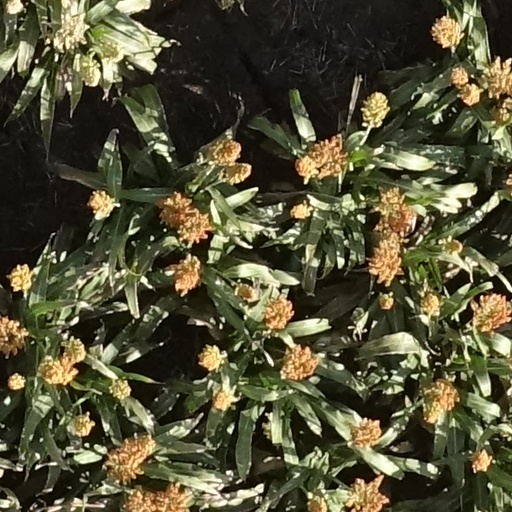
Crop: sorghum